Frederick Townsend Martin

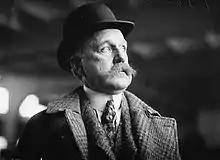
Frederick Townsend Martin, ca. 1910-1914

Martin, who did not marry, died on 8 March 1914 at the Hotel Berkeley in London, England of heart failure, his body was returned to America for burial. His funeral was held at Christ Church in London on March 11, 1914.